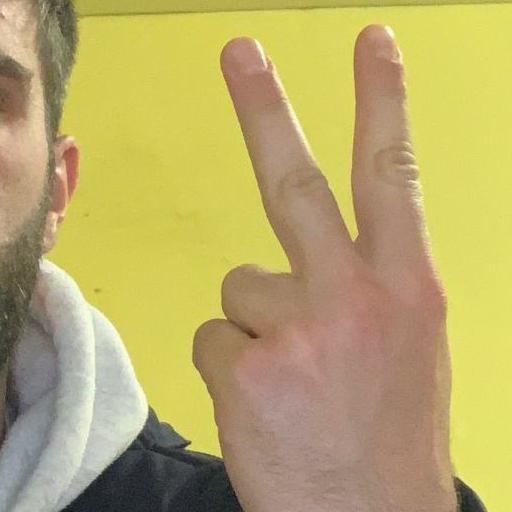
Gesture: peace_inverted